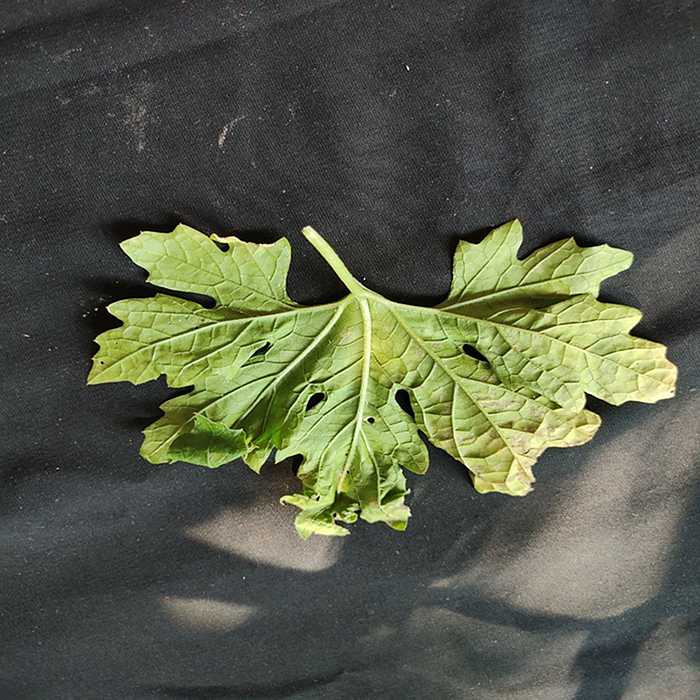
Plant: Bitter Gourd
Label: Downey mildew